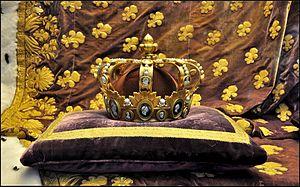
Couronne du roi Louis XVIII exposée à la Basilique St Denis